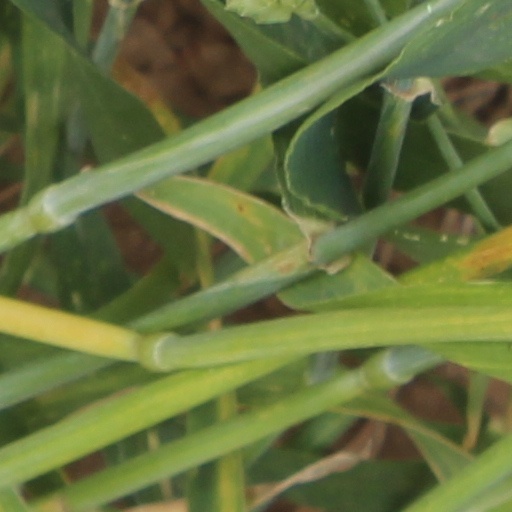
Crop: wheat